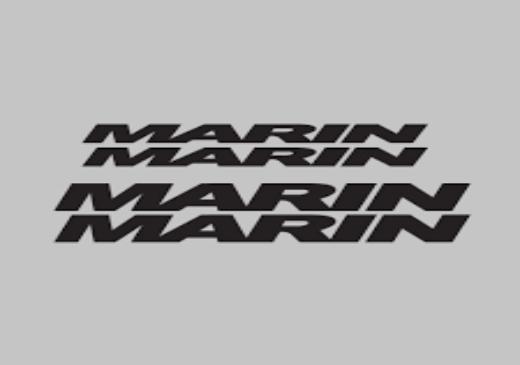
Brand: marin bikes
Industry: Transportation